Match Museum

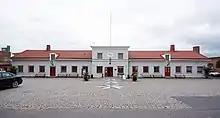
The former match factory housing the Match Museum

The Match Museum in Jönköping, Sweden is one of the few museums of matches in the world. It is located at the "Tändsticksområdet", housed in Jönköping's first match factory. The museum highlights the people that worked in the factory and how the factory functioned.